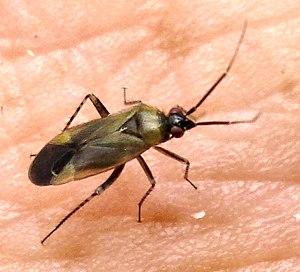
Plagiognathus arbustorum est une espèce d'insectes hémiptères hétéroptères de la famille des Miridae.